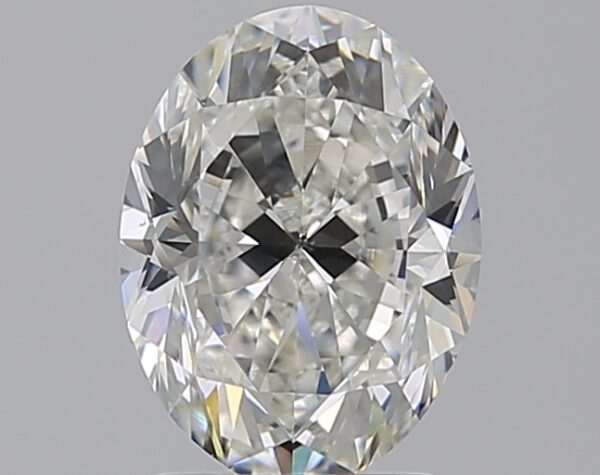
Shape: oval
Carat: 2
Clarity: VS2
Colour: E
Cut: VG
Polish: EX
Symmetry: EX
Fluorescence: VS
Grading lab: GIA
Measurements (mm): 9.2 x 6.89 x 4.51